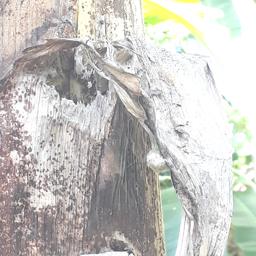
Label: PSEUDOSTEM WEEVIL